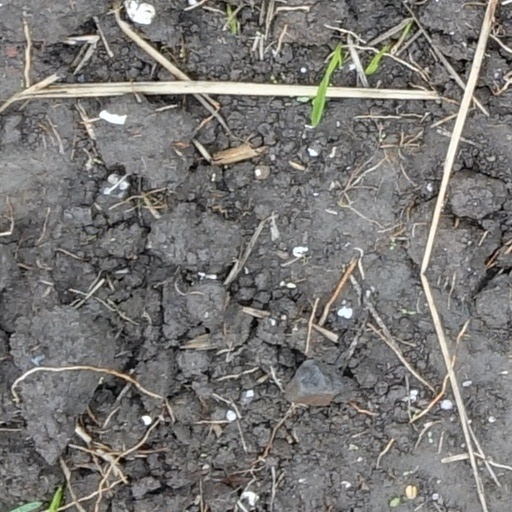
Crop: wheat